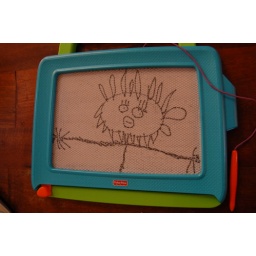
little bear in a flower costume